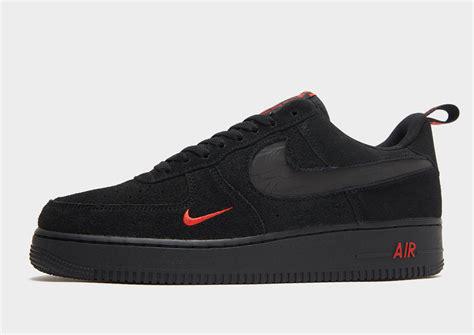
Brand: Nike
Model: Force 1 LV8